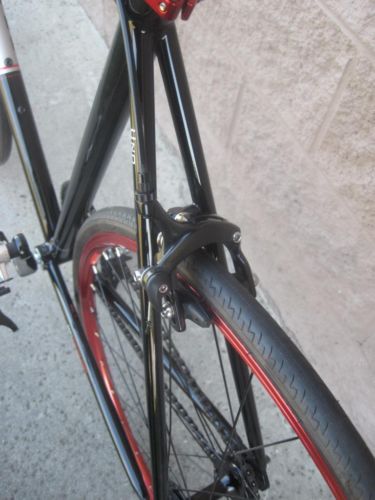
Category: bicycle